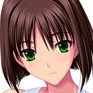
Portrait style: Anime Portrait